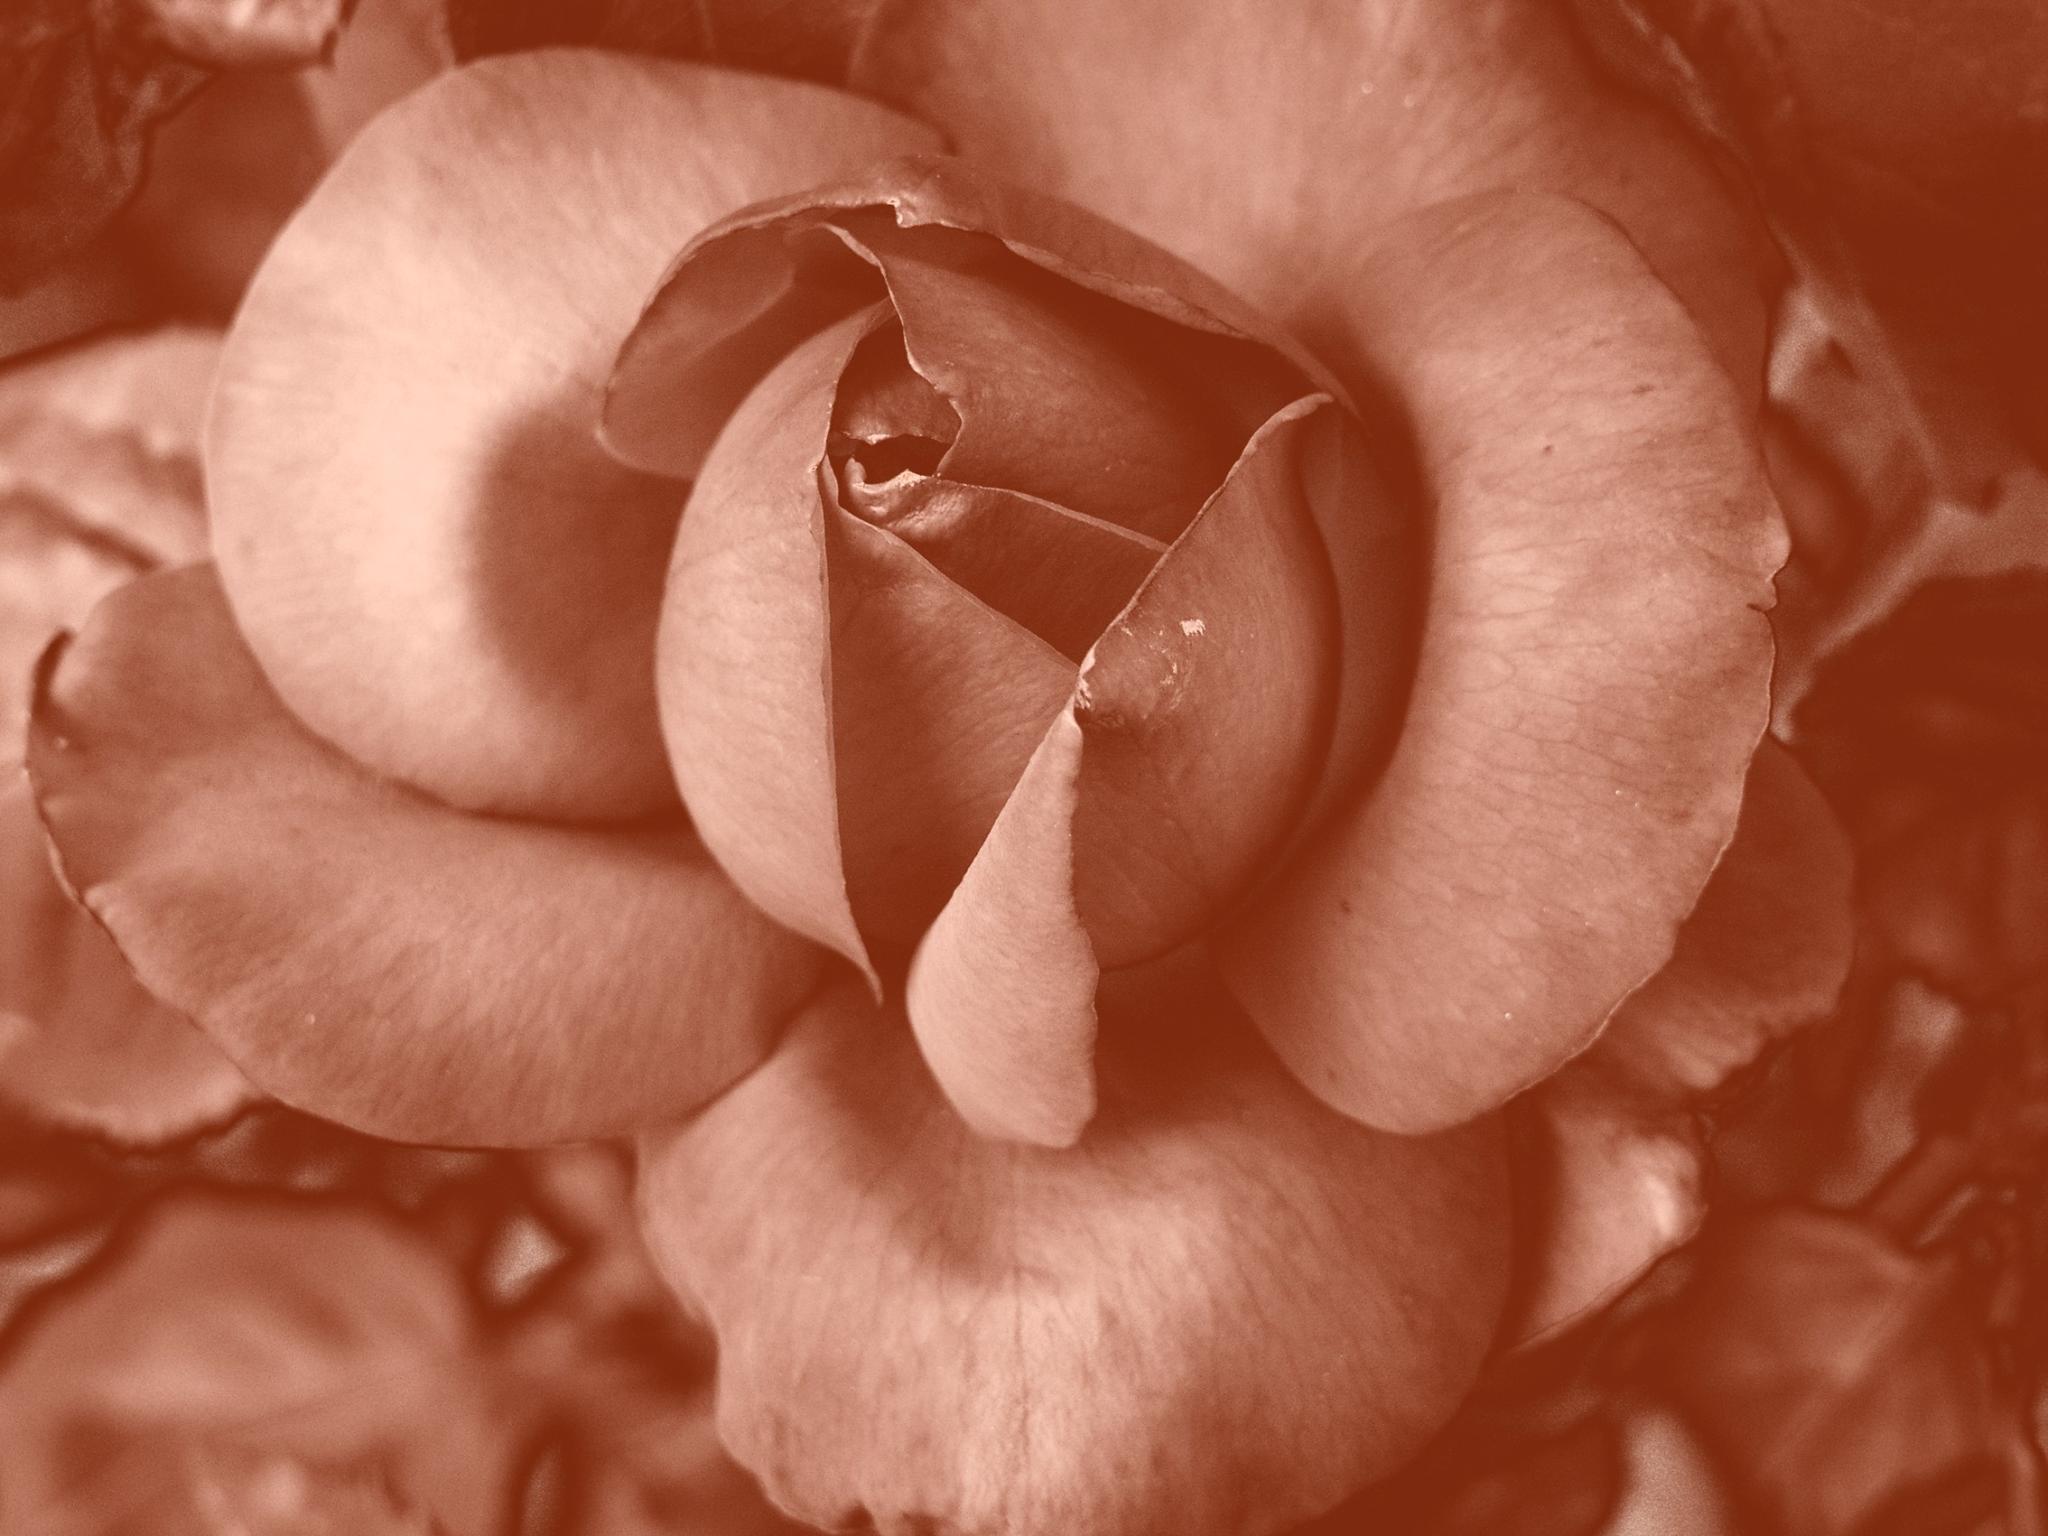
nature, plant, white, photography, flower, petal, rose, pink, flowers, close up, naturaleza, flores, ggl1, macro photography, flowering plant, garden roses, rose family, land plant